Wacław Borowski

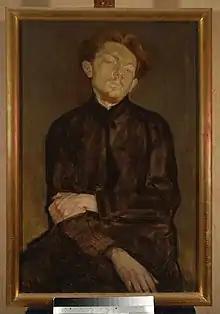

Wacław Borowski (August 6, 1885 – April 9, 1954) was a Polish painter and decorative artist. He was born and died in Łódź.